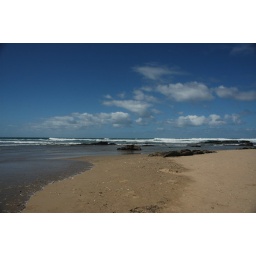
A stunning sky over the beach